Slogans (film)

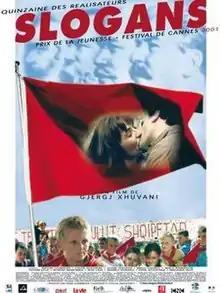

Slogans (Parullat) is a 2001 Albanian film directed by Gjergj Xhuvani. It was the first Albanian film to be selected to screen on the Director's Fortnight at Cannes Filmfestival 2001 and has gone on to win many other festival awards. It was further Albania's submission to the 74th Academy Awards for the Academy Award for Best Foreign Language Film, but was not accepted as a nominee.